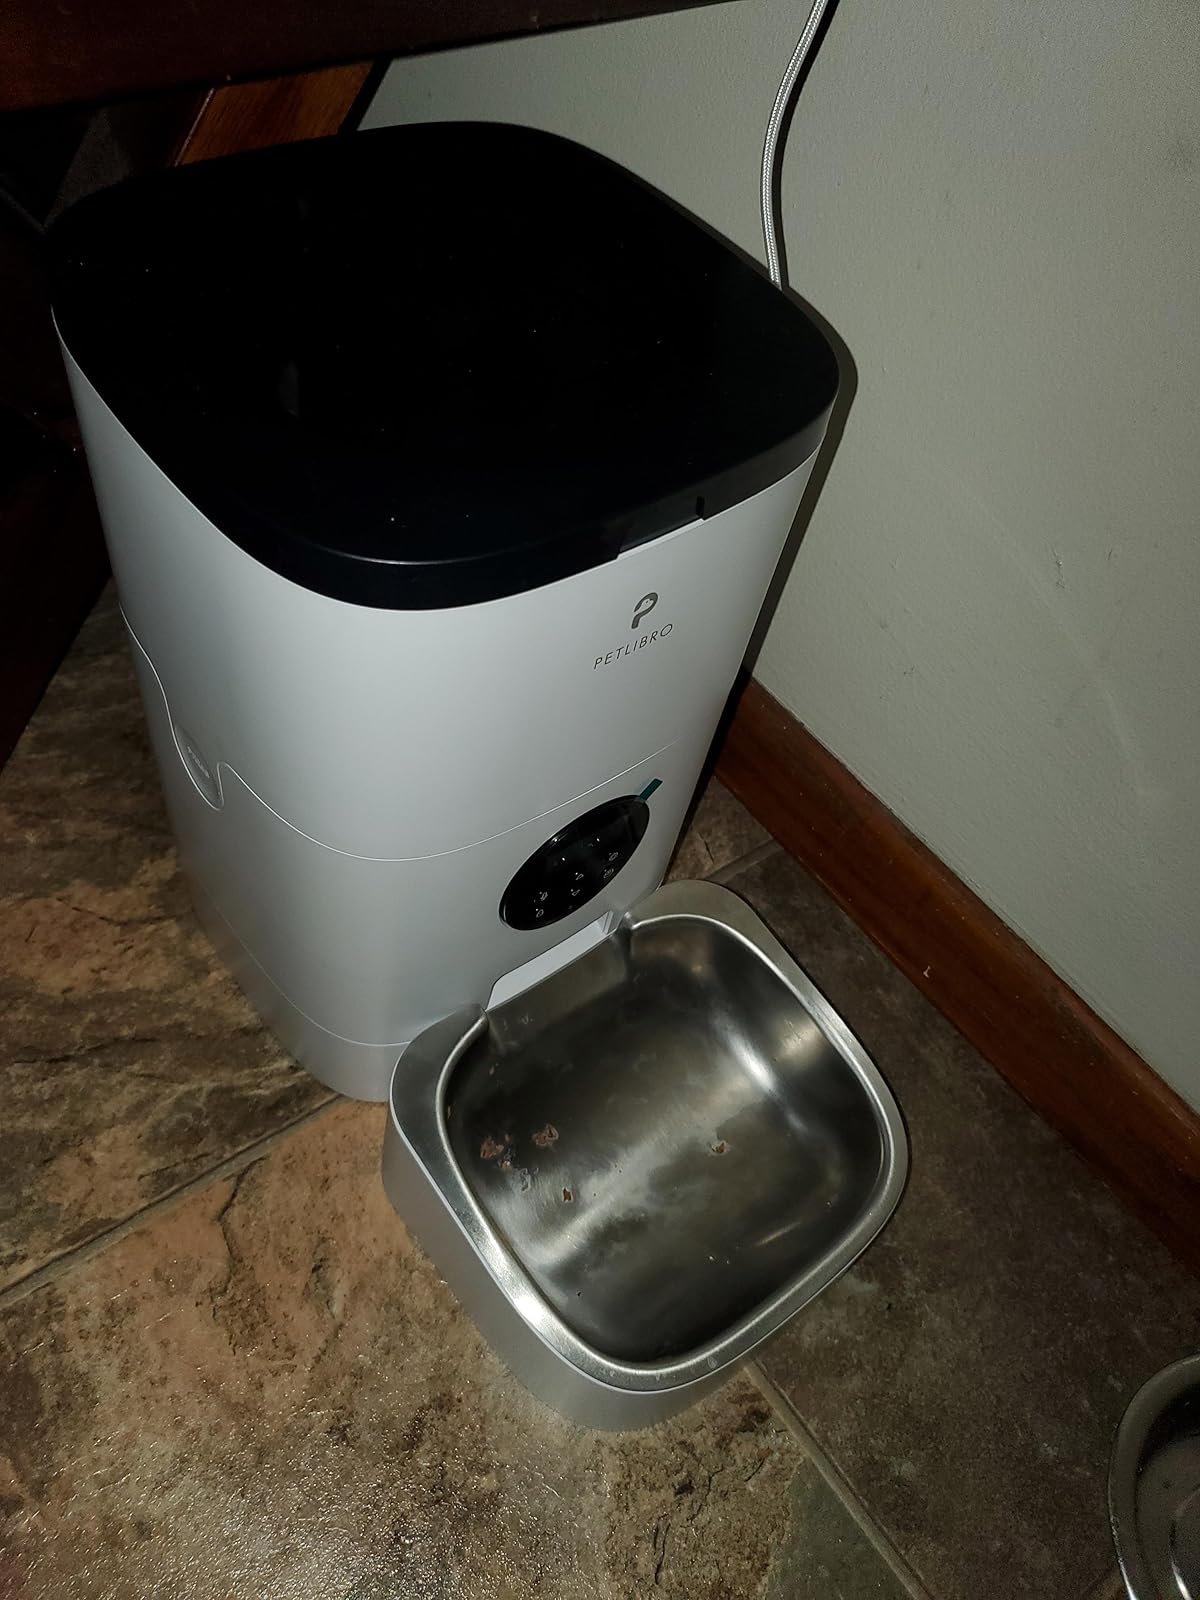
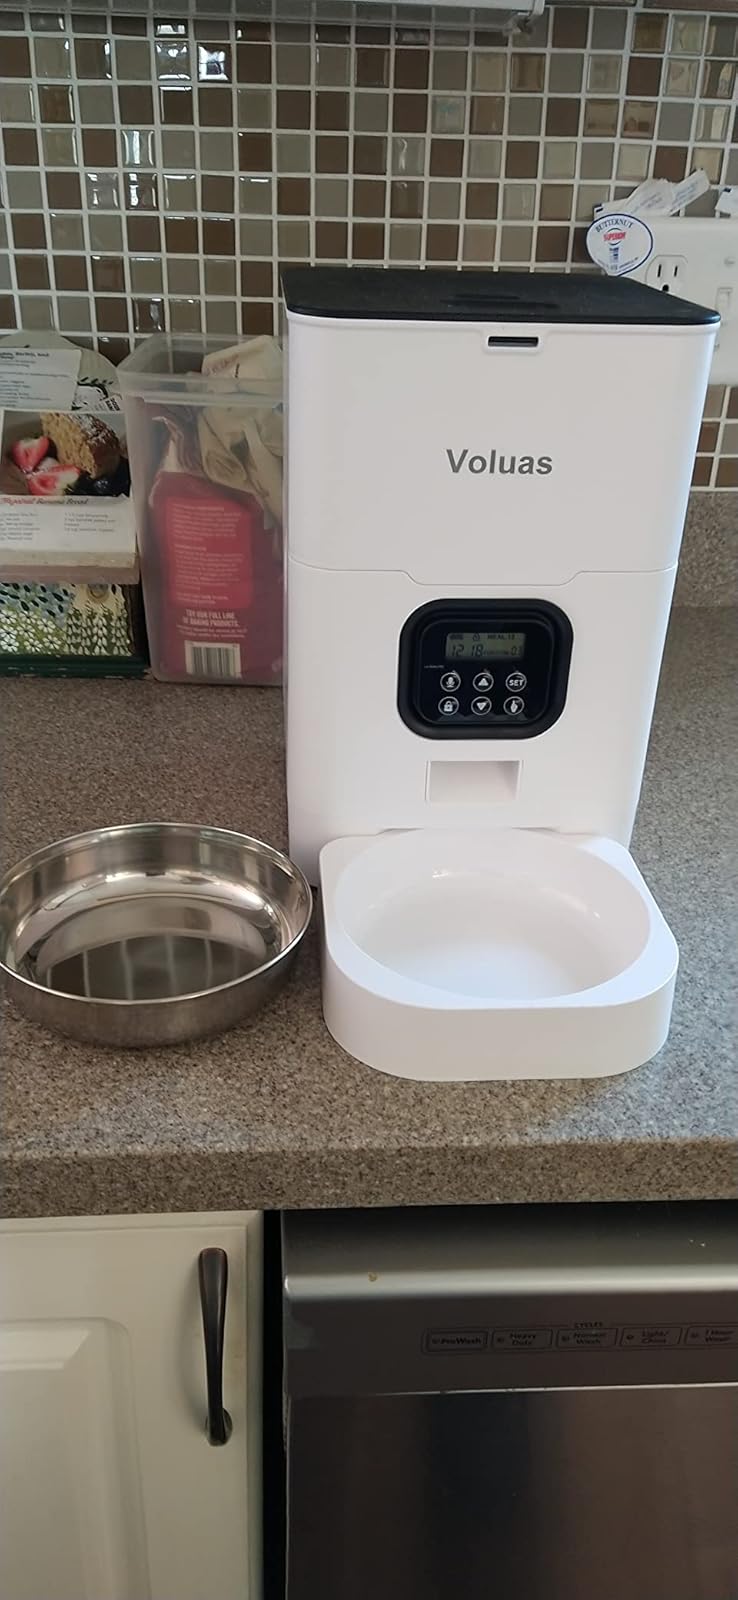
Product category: items_feeder
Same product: no